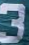
Number: 3